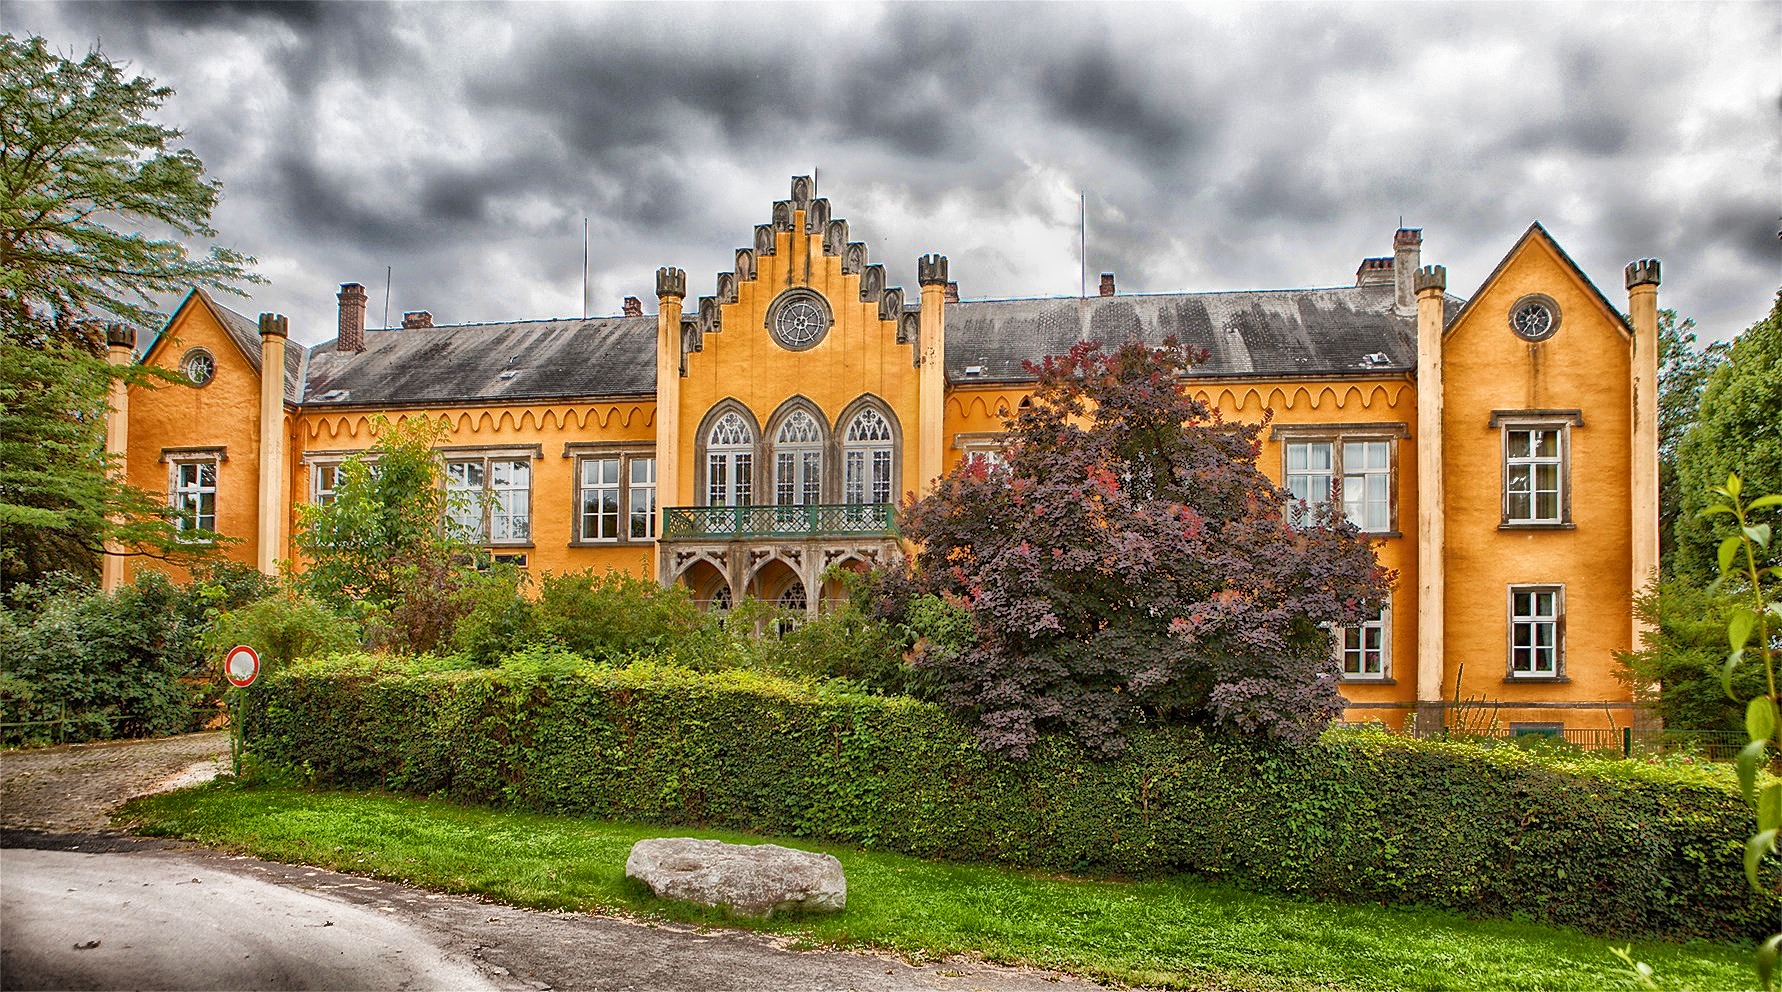
nature, grass, architecture, sky, mansion, house, building, chateau, palace, home, landmark, facade, property, garden, trees, outside, hdr, clouds, germany, estate, hedge, neighbourhood, manor house, real estate, stately home, residential area, iggenhausen